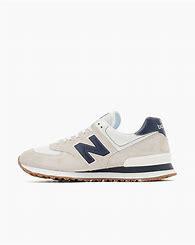
Brand: New
Model: Balance ML574